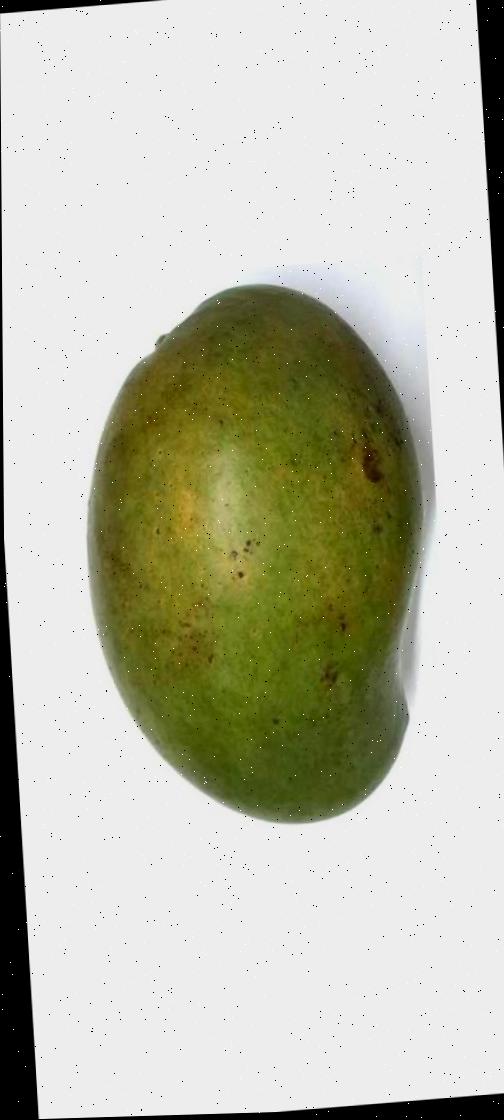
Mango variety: Rupali